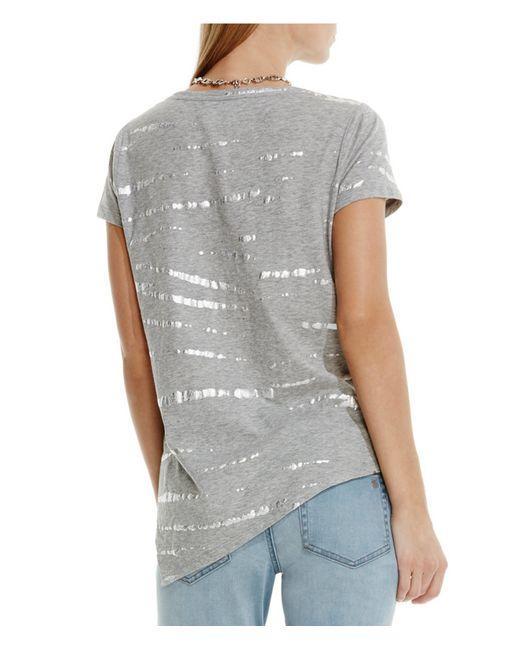
baumwollflanell, graue Farbe, mit silbernen Streifen, kurzen Ärmeln, asymmetrischem Schnitt, ideal für zu Hause oder zum Supermarkt, lässiges und modernes Design für junge Mädchen